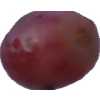
Label: pink_grape